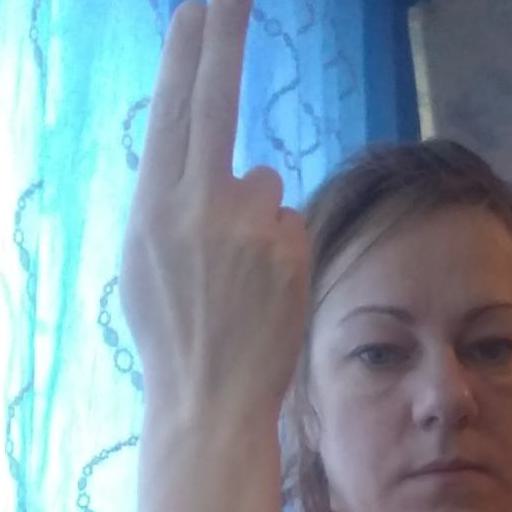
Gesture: two_up_inverted